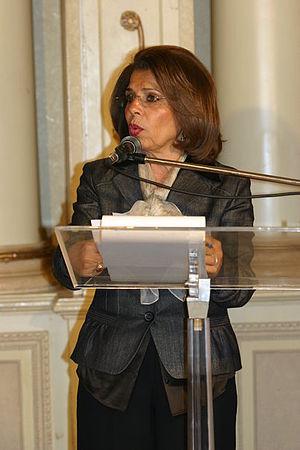
Moushira Mahmoud Khattab, est une femme politique et diplomate égyptienne, née en 1944. Elle est l'ancienne ministre de la Famille et de la population de l'Égypte, ancienne ministre adjointe des Affaires étrangères, ambassadrice d’Égypte en République d'Afrique du Sud, en République tchèque et en Slovaquie. Elle a été également Présidente de la Commission de l'ONU sur les Droits de l'Enfant, basé au siège de l'ONU à Genève.